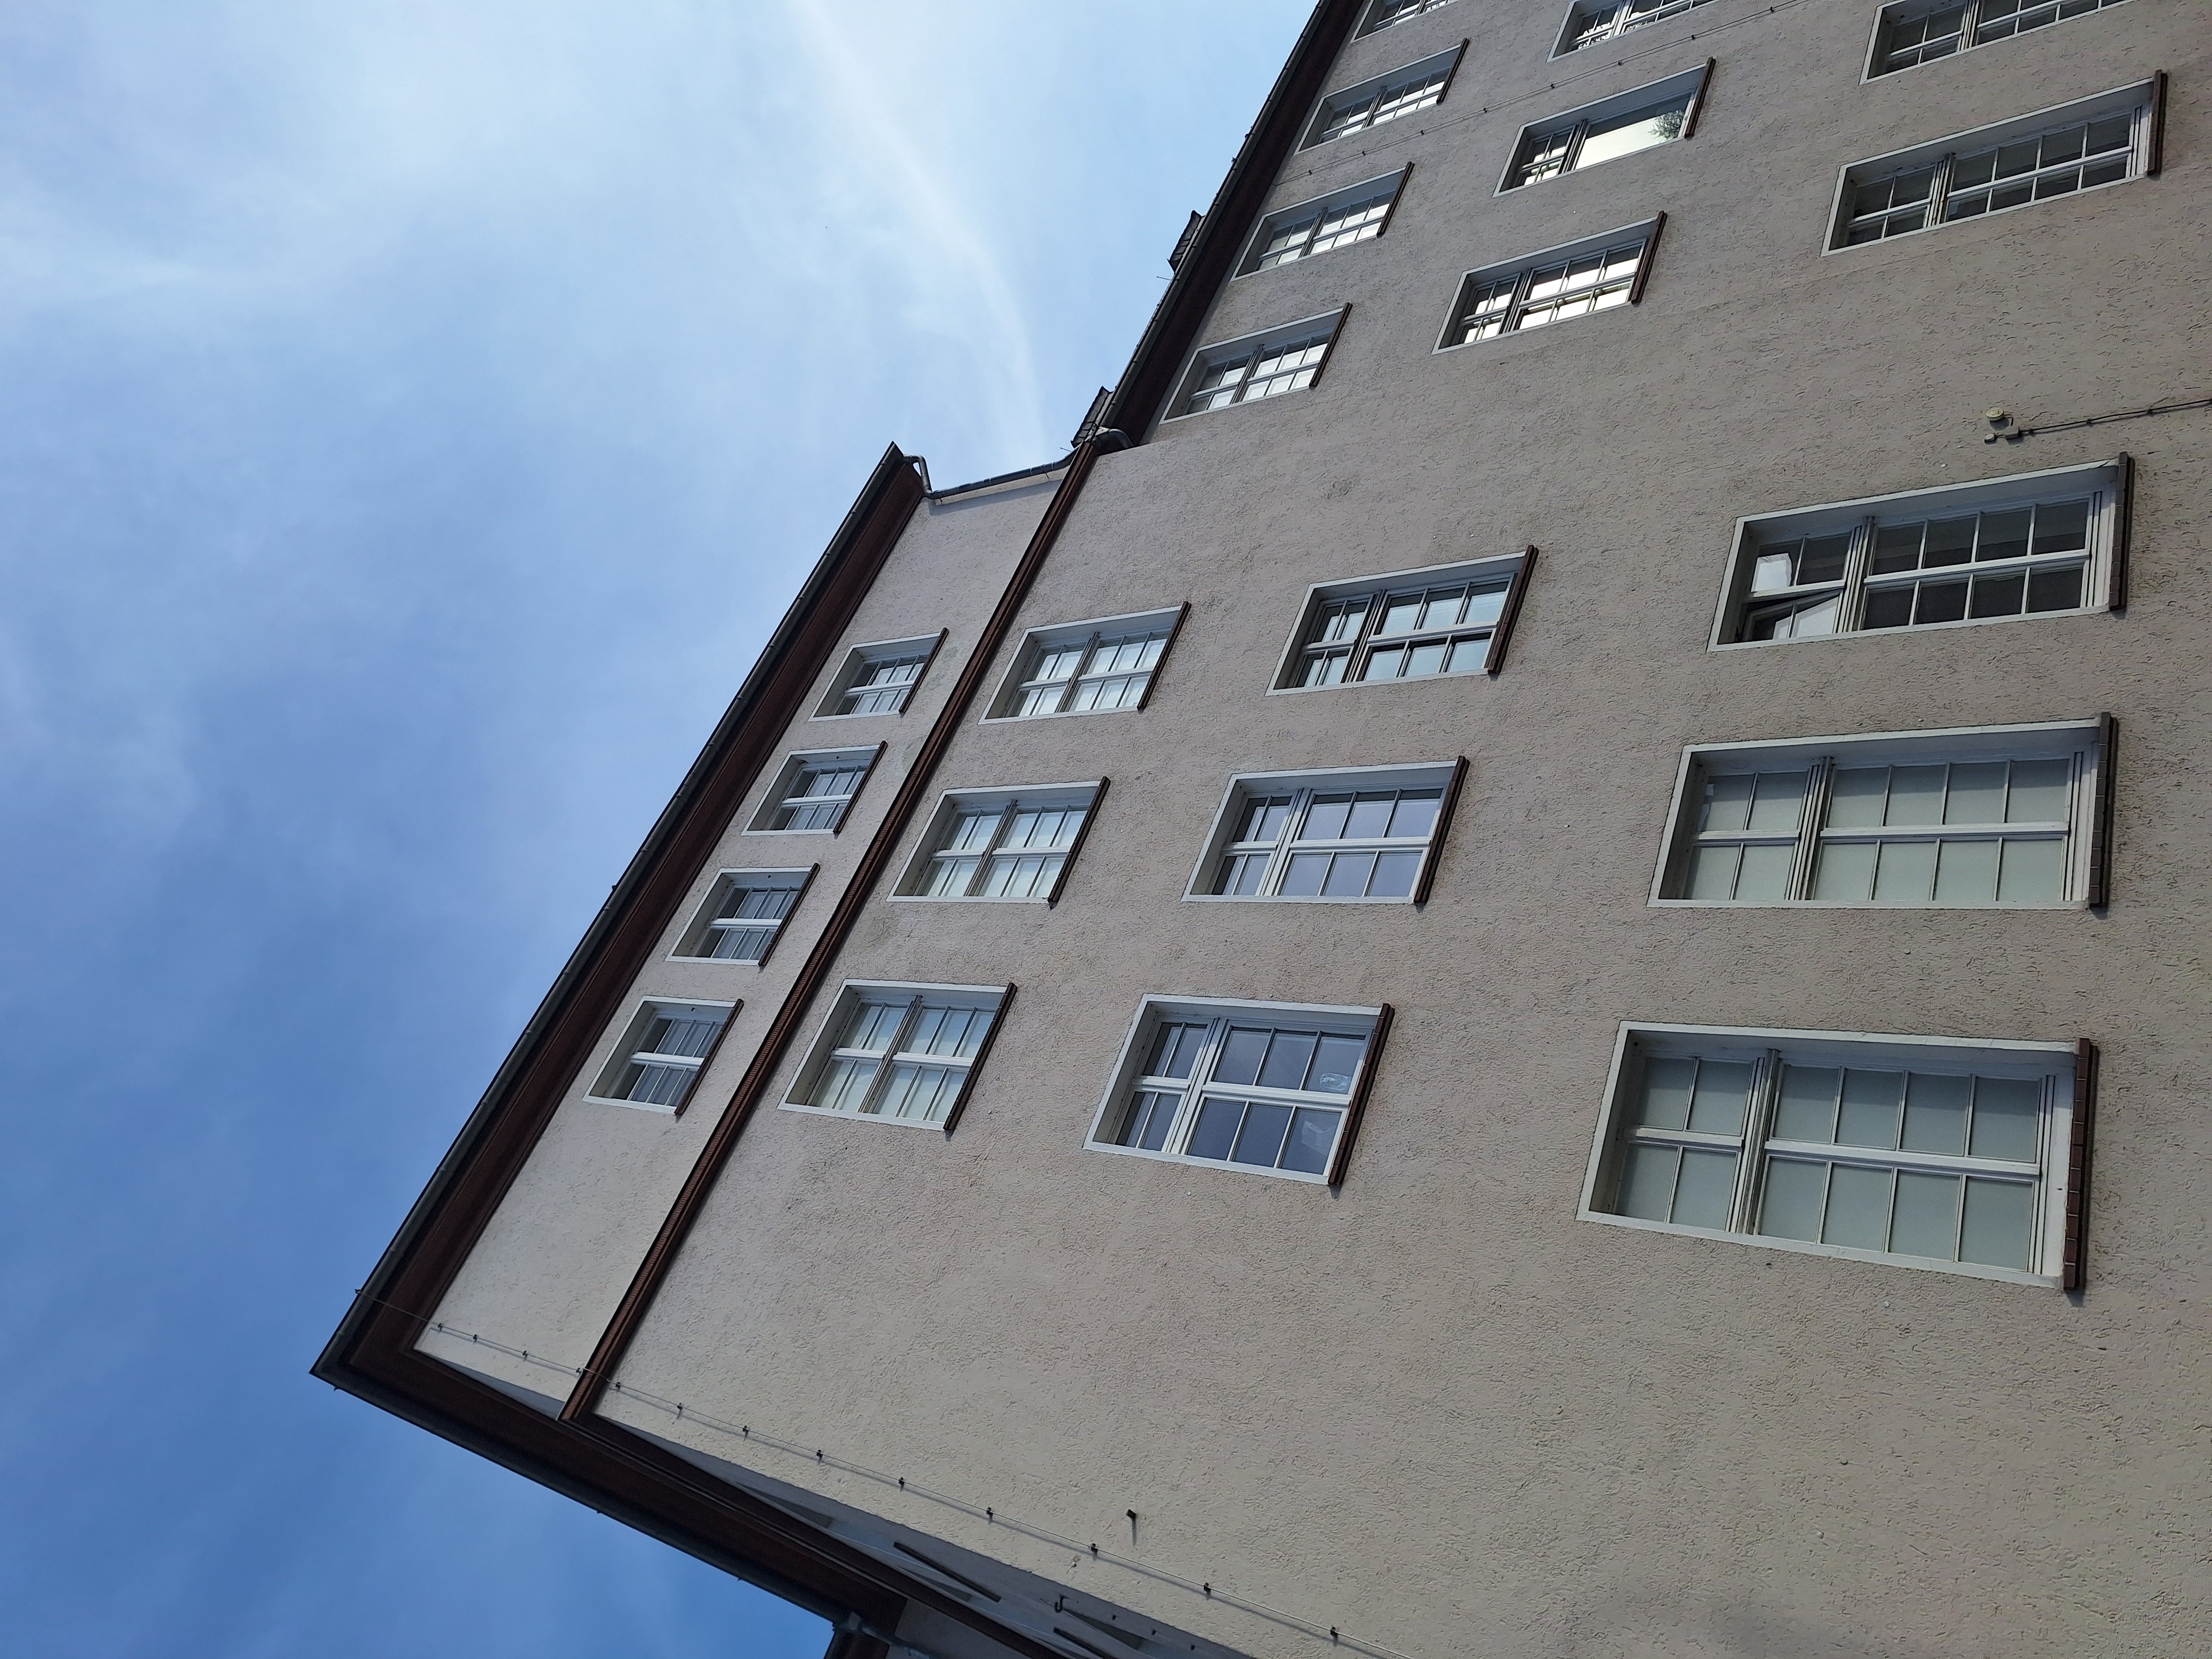
Building: Robert-Koch-Straße 4